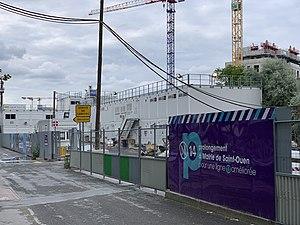
Chantier de la station de métro Saint-Ouen, ligne 14 du métro de Paris, Saint-Ouen-sur-Seine.